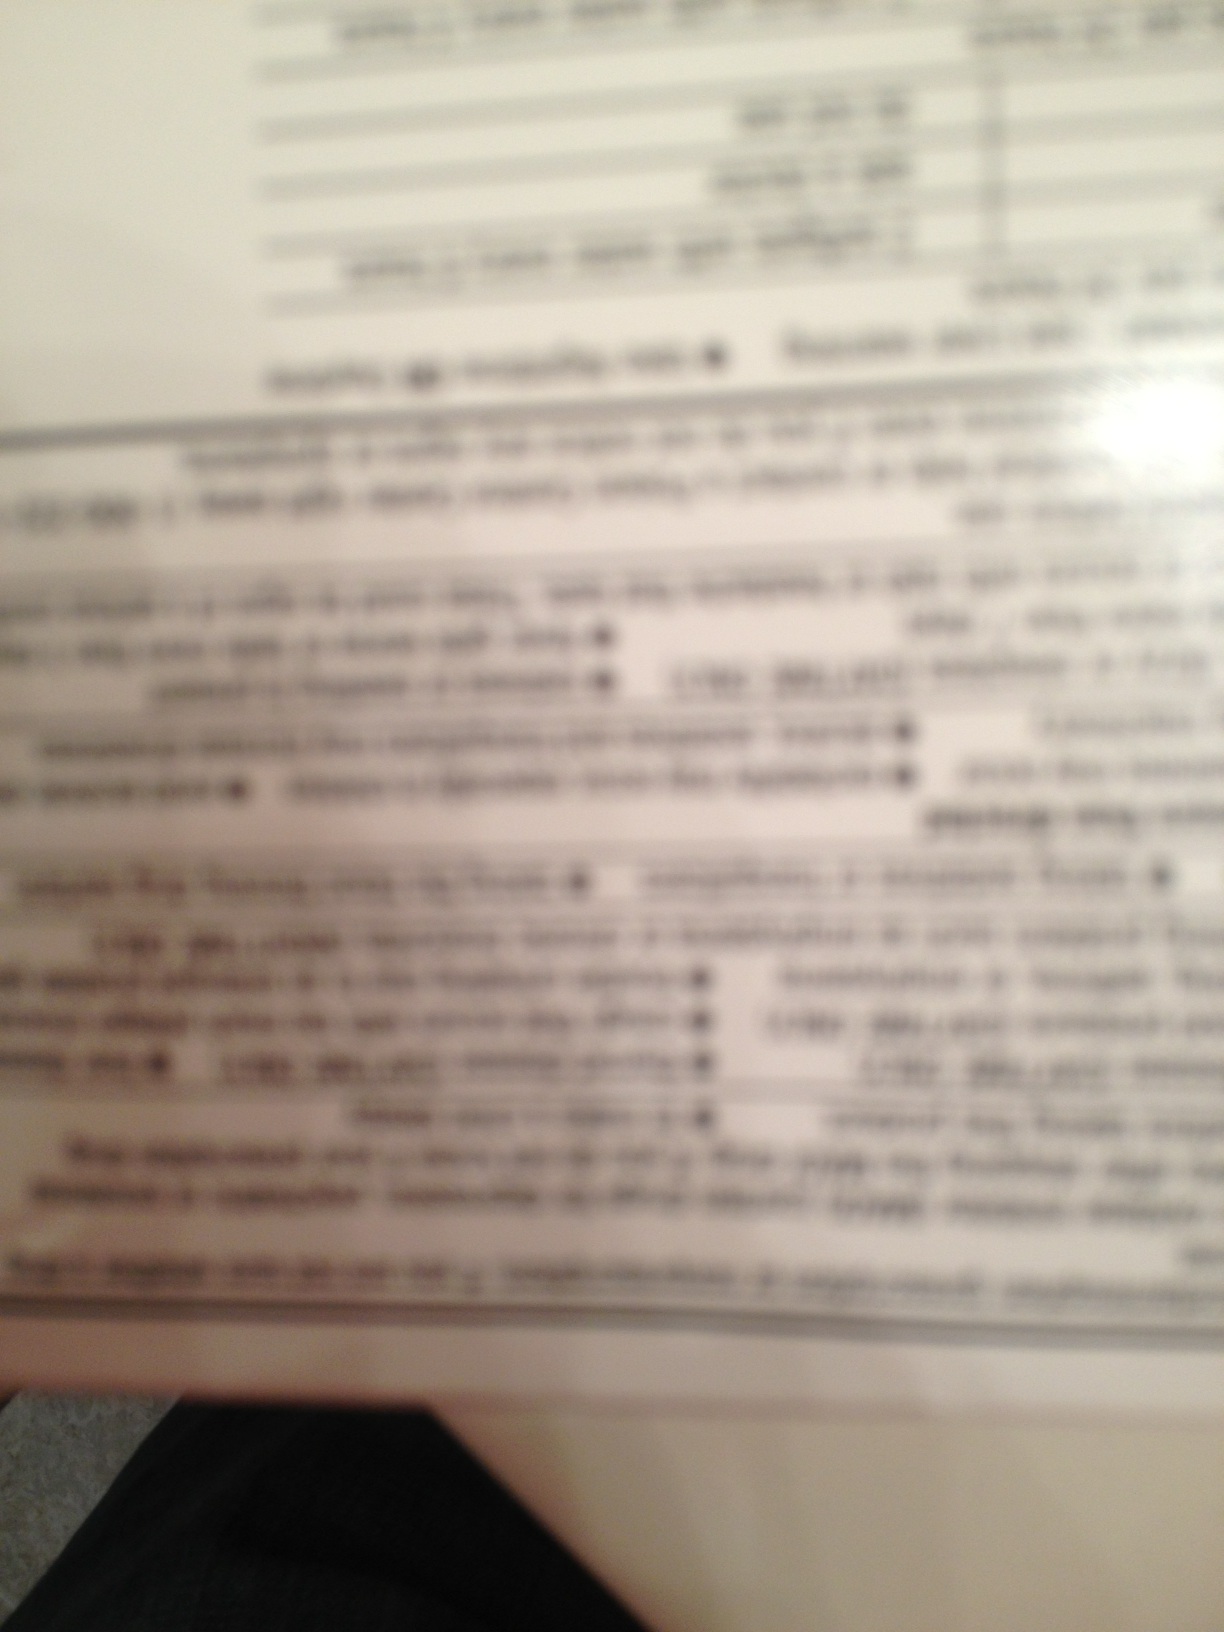Question: Is this dayquil or nightquil?
Answer: unanswerable